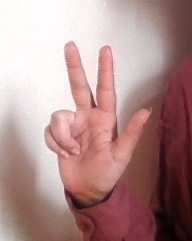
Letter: al